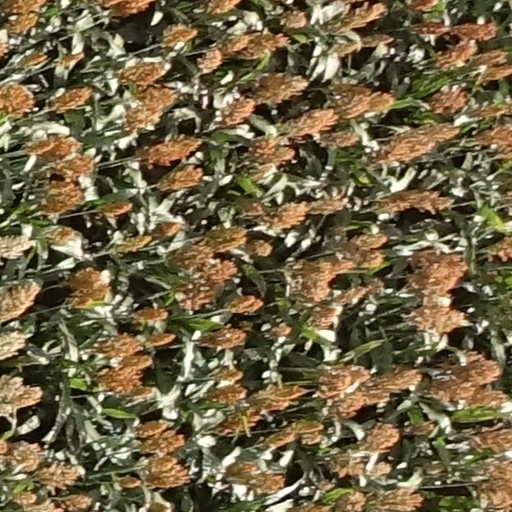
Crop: sorghum